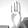
ASL letter: B